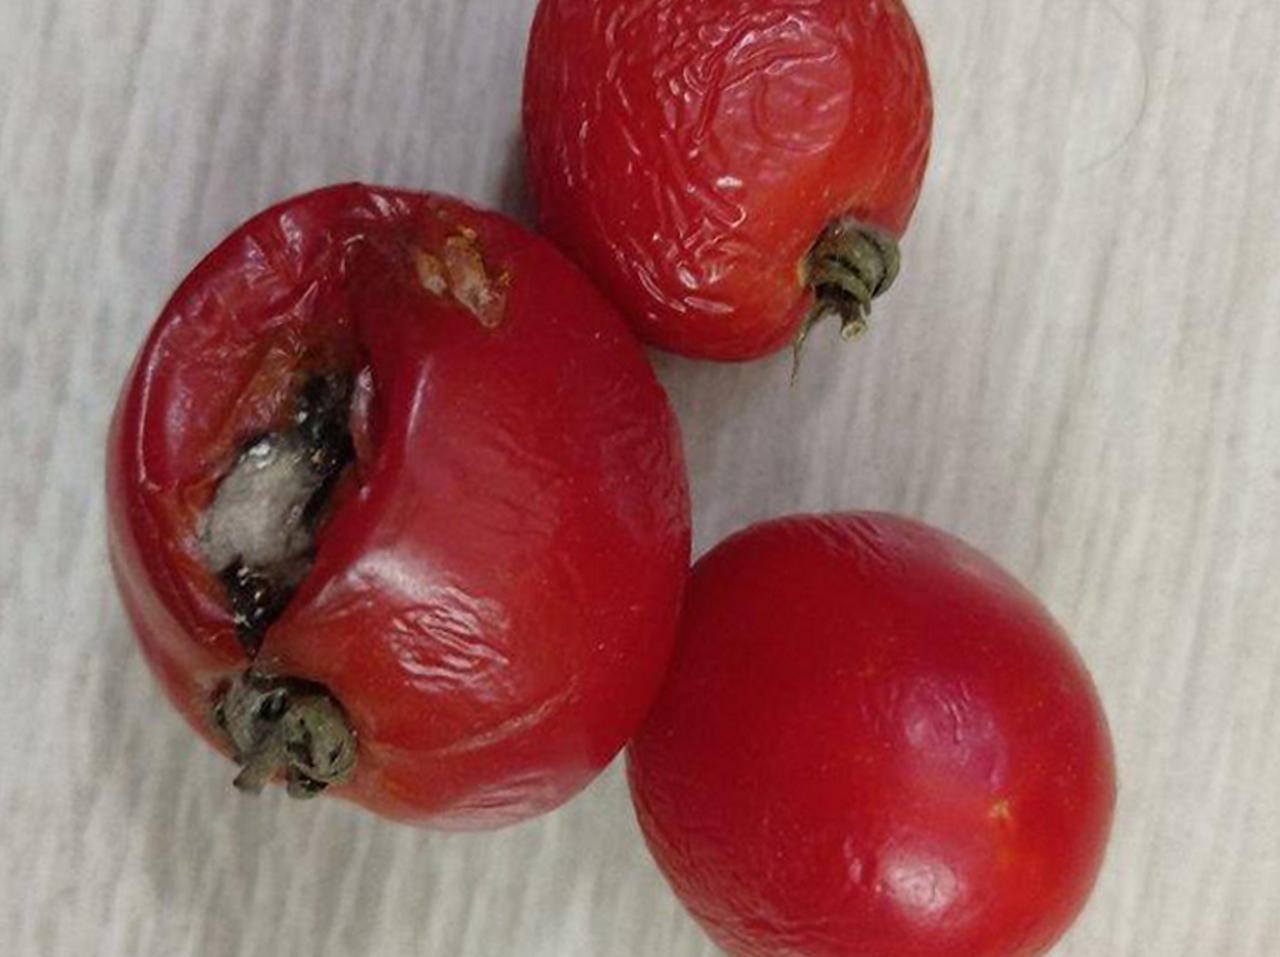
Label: Rotten